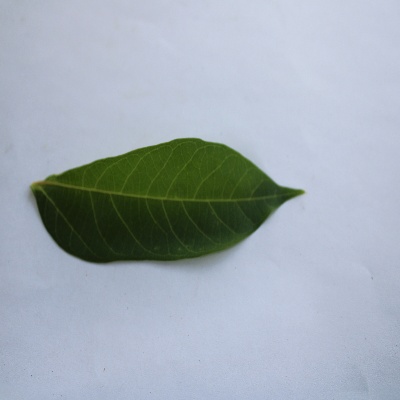
Crop: Cassava
Condition: healthy